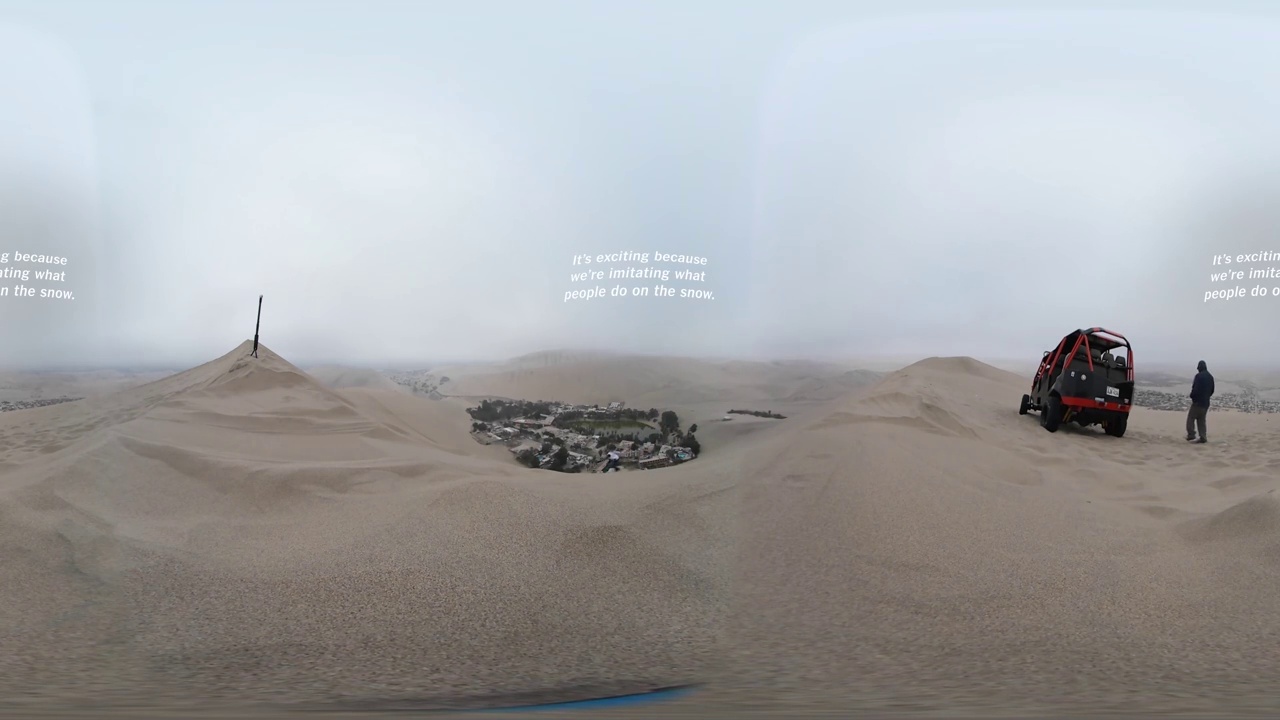
Referred object: the person standing beside the red dune buggy

Referred object: red dune buggy

Referred object: turn right, the red dune buggy next to the standing man